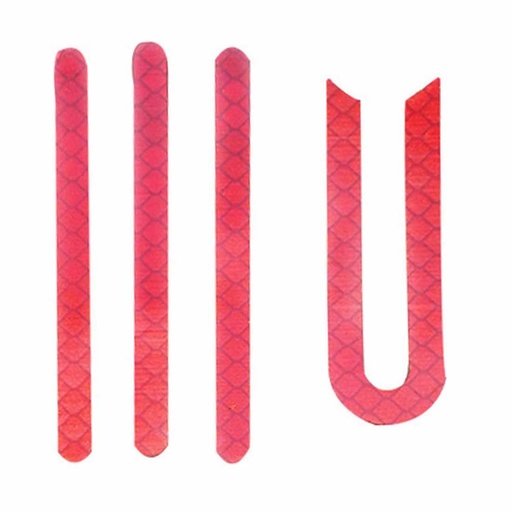
Reflective Strip For Xiaomi M365 Pro Scooter - U-Shaped Front And Rear Red
Delivery Timeline: This product is getting shipped from outside Australia. We estimate delivery within 8-12 working days across Australia, excluding weekends and public holidays. Please note that this timeframe is subject to change due to unforeseen circumstances. Features: • Material: pc reflective sticker • High-brightness diamond-shaped reflective, I-shaped / U-shaped design, professional reflective material, high-precision cutting • Functions: body decoration, safe driving at night • Specifications: one set contains 3 linear reflective stickers and 1 U-shaped reflective sticker Note: • Only for Xiaomi Xiaomi M365 Pro electric scooter Package Includes: • 1 x One Font U-Shaped Reflective Strip For Xiaomi M365 Pro Electric Scooter Front And Rear Wheels Red
Brand: Ben's Market Place
Category: Vehicles & Parts > Vehicle Parts & Accessories > Electric Vehicle (EV) Parts & Accessories > Conversion Kits